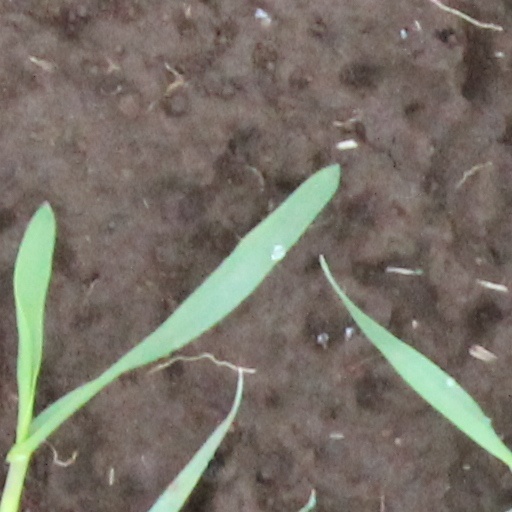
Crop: wheat